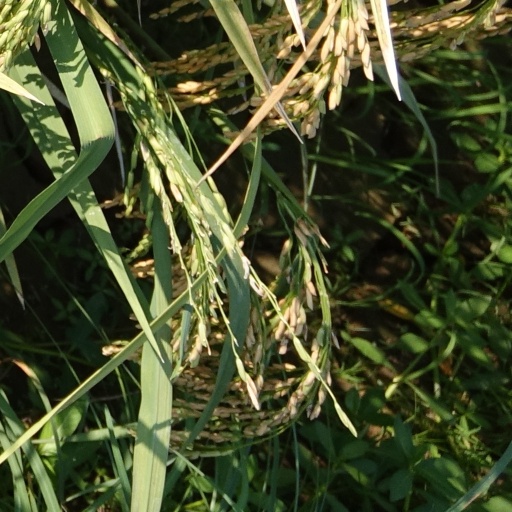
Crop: rice